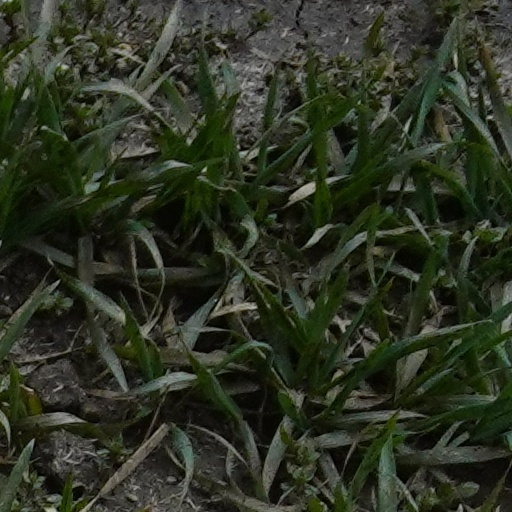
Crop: wheat